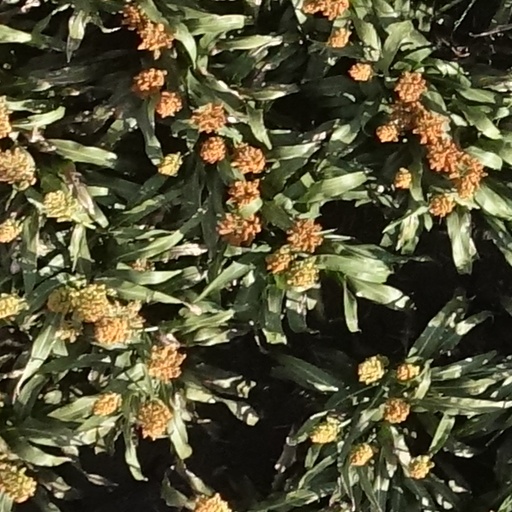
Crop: sorghum